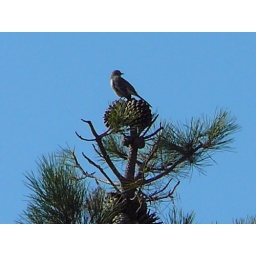
Top of a pine tree near the canal